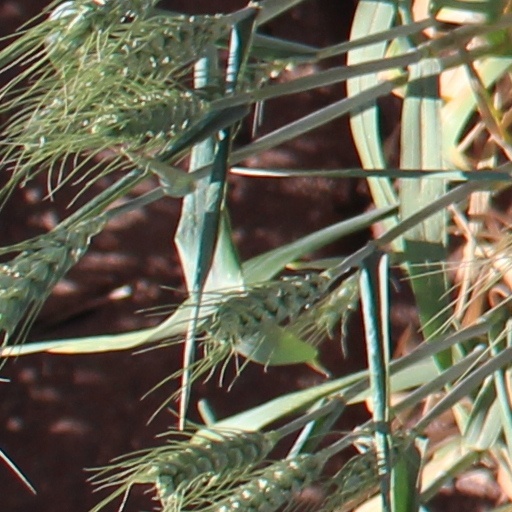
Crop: wheat